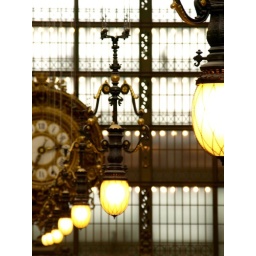
The great clock inside the Musee d'Orsay (which in its former life was a train station)